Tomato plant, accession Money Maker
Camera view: vertical (180 deg); turntable rotation: 210 degrees
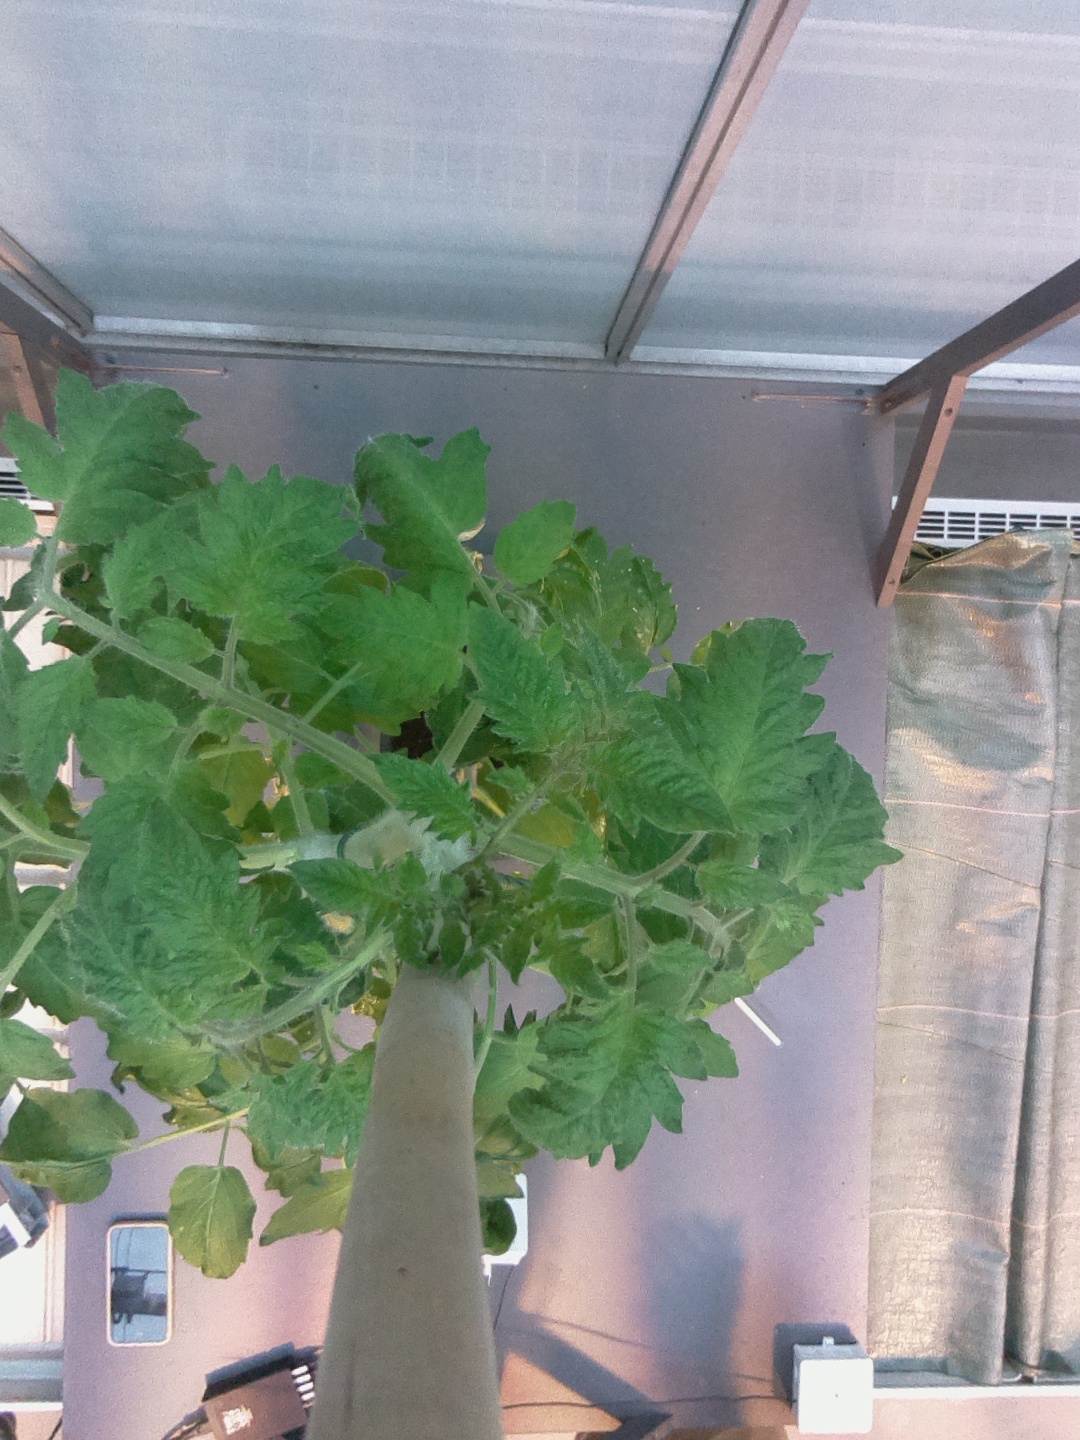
BBCH growth stage 62: 20%-30% of flowers open